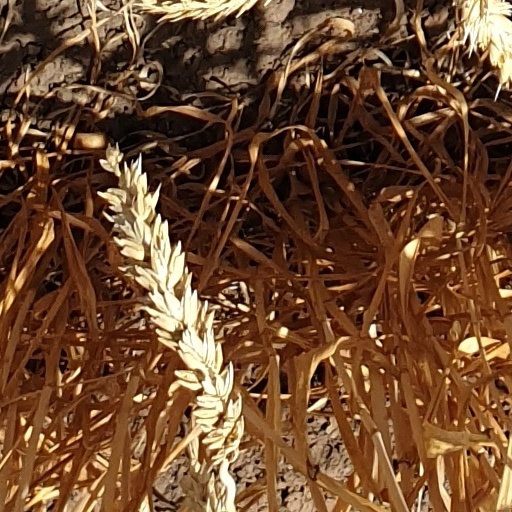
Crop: wheat